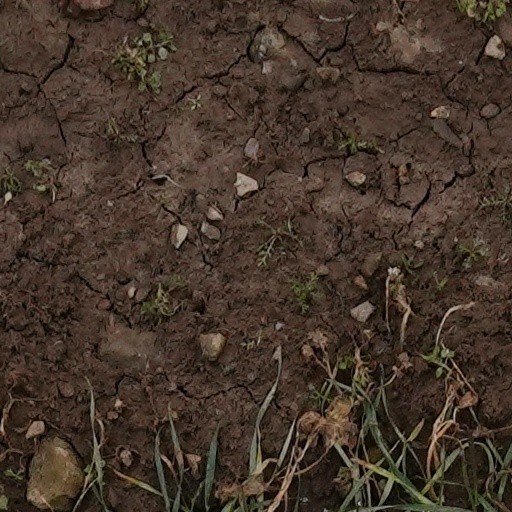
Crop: wheat